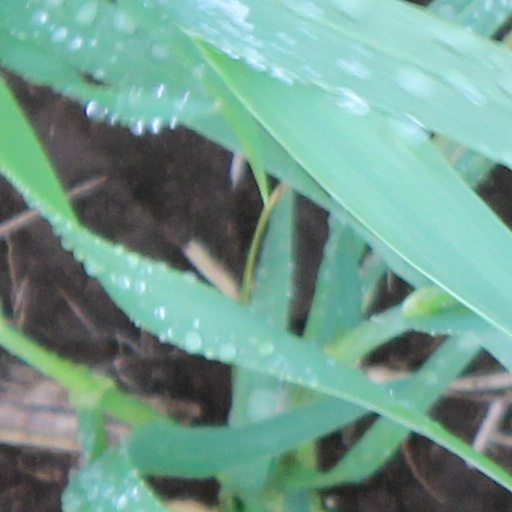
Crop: wheat